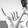
ASL letter: Y